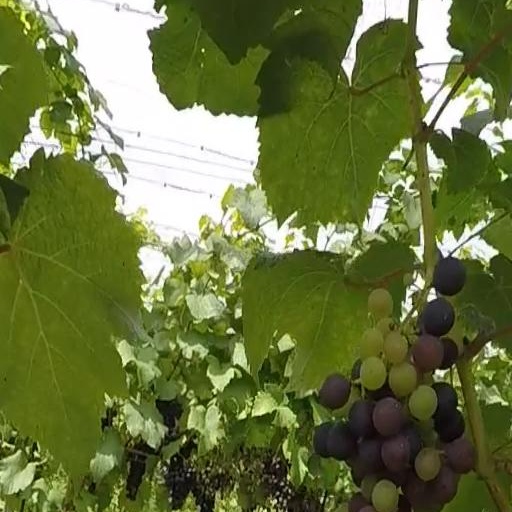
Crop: grape